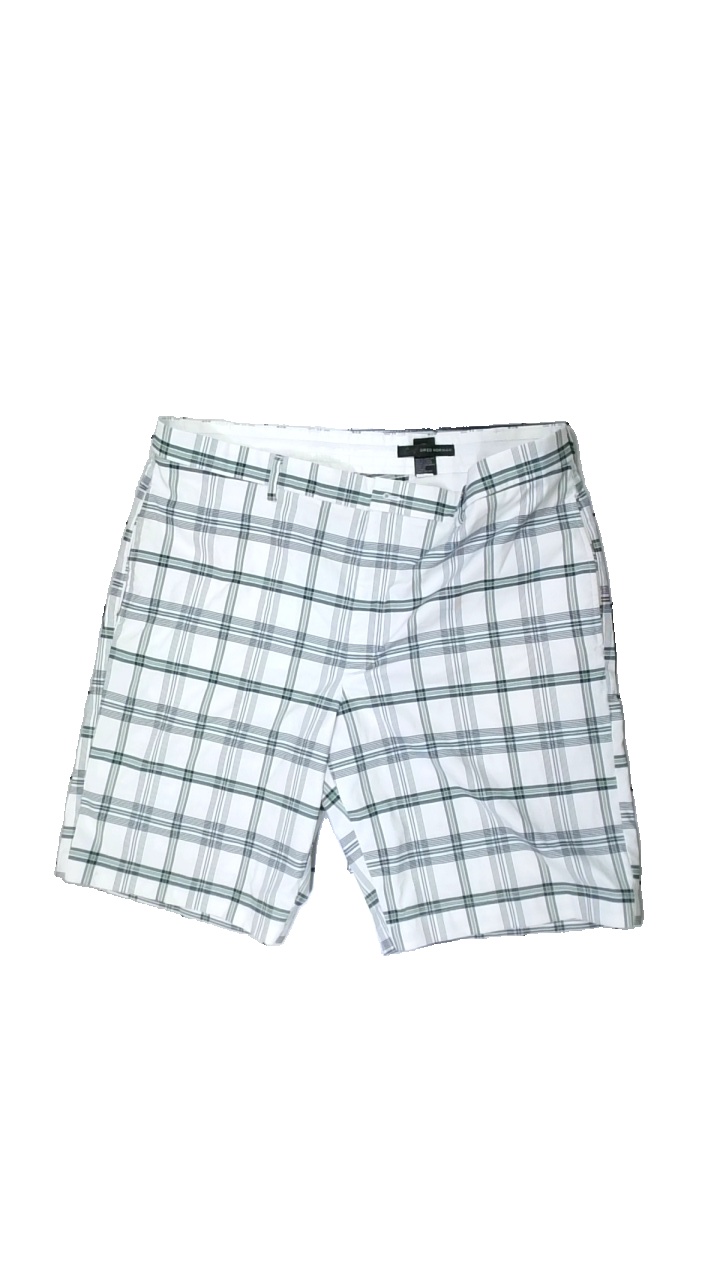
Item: Shorts (Men)
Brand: George Norman
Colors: White, Blue, Green
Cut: Regular
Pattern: Checkered print
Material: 100% Polyester
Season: All
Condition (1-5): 5
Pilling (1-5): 5
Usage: Reuse
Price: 50-100